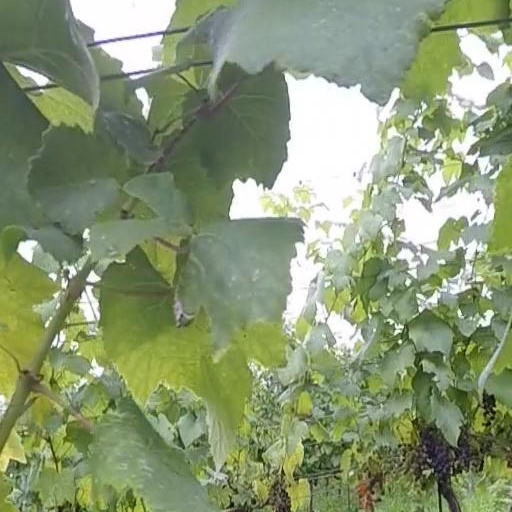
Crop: grape